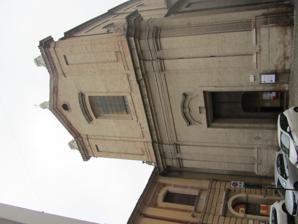
Building: Church of the Servi, Cesena
Country: Italy
Year built: 1765
Chiesadeiservi.jpg The Church of the Servi , also called the Santuario dell'Addolorata , is a Roman Catholic church located in Corso Giuseppe Garibaldi #27, near the town center of Cesena , region of Emilia-Romagna , Italy. History A church at the site was erected in 1300, after plague decimated the neighborhood. In 1403, this church was nearly destroyed by an earthquake, and rebuilt at public expense. In 1756, the church was rebuilt anew by the Servite Order , using a design by the architect Pietro Carlo Borboni . The sober brick facade has doric columns. Work was completed by 1765. The interior had an altarpiece depicting Carlo Borromeo tending to those afflicted with Plague by Carlo Saraceni . In addition, the church has remnants of 15th and 16th-century frescoes. It also houses an Annunciation (17th century) by Livio Modigliani . The church houses large wooden altarpiece with the 17th-century sculptures of the Vergine Addolorata (Virgin in Grief) with the dead Christ , a theme endeared to the Servites. References